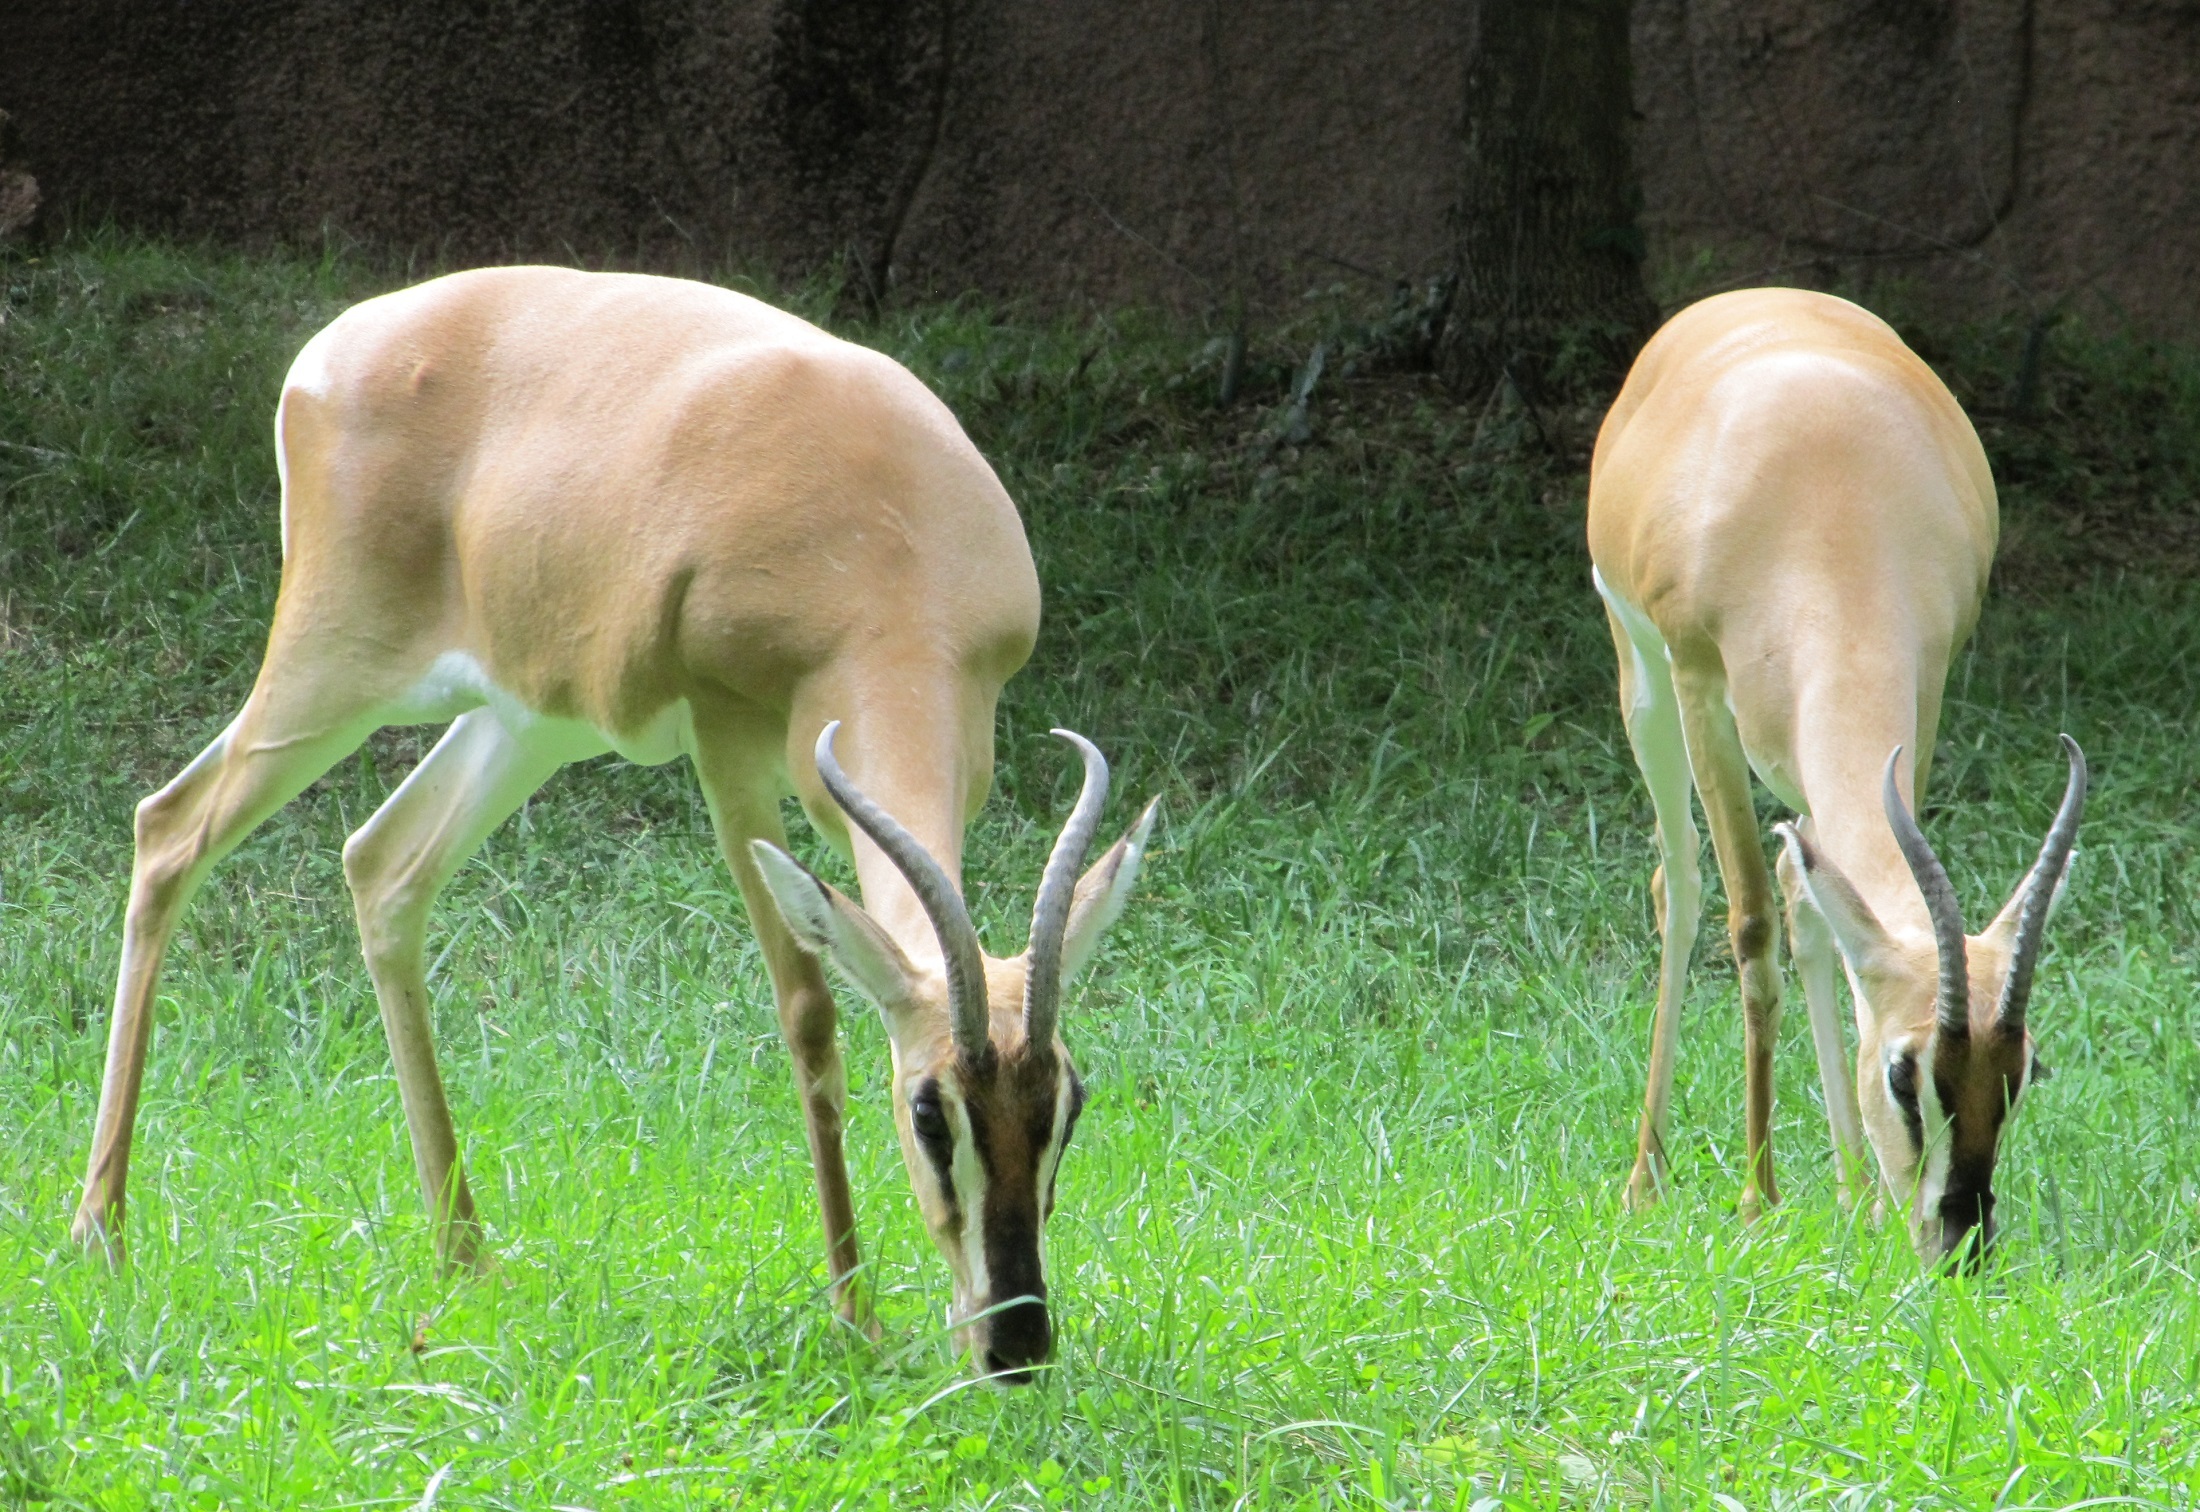
nature, grass, prairie, animal, looking, wildlife, deer, zoo, portrait, herd, pasture, grazing, mammal, fauna, antelope, enclosure, outdoors, gazelle, grassland, vertebrate, pair, impala, white tailed deer, springbok, antelopes, gazelles, hartebeest